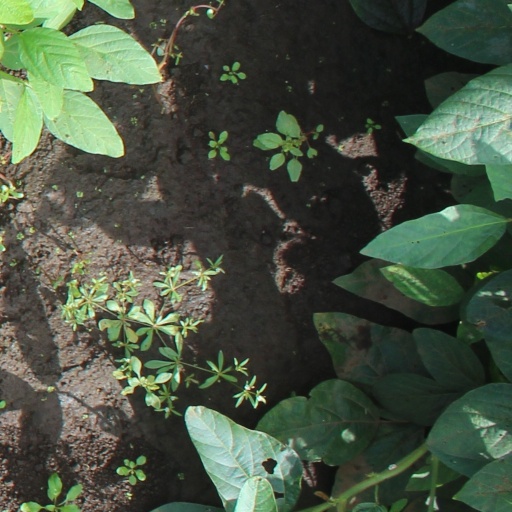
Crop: soybean